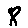
Label: 8